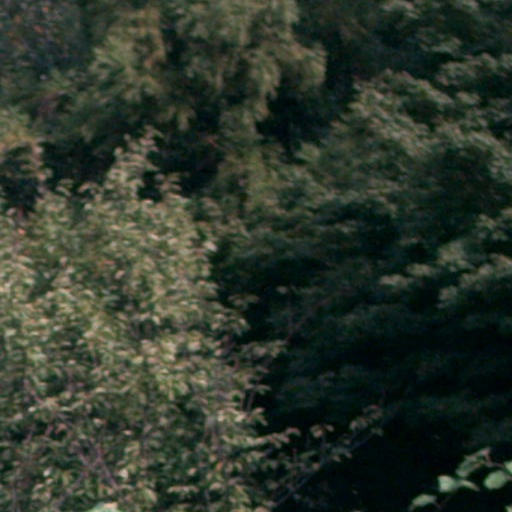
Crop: cassava